Joseph Timchenko

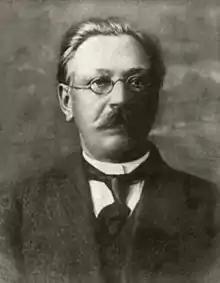

Joseph Andriyovych Tymchenko (April 26, 1852 – May 20, 1924) — Ukrainian inventor and mechanic. He invented a type of a film camera.